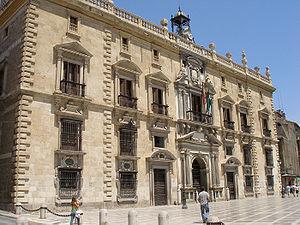
La Junte d'Andalousie est, en vertu de l’article 24 du statut d’autonomie de 1981 repris dans le statut de 2007, l’institution au travers de laquelle s’organise l’autogouvernement de la communauté autonome d’Andalousie, en Espagne.